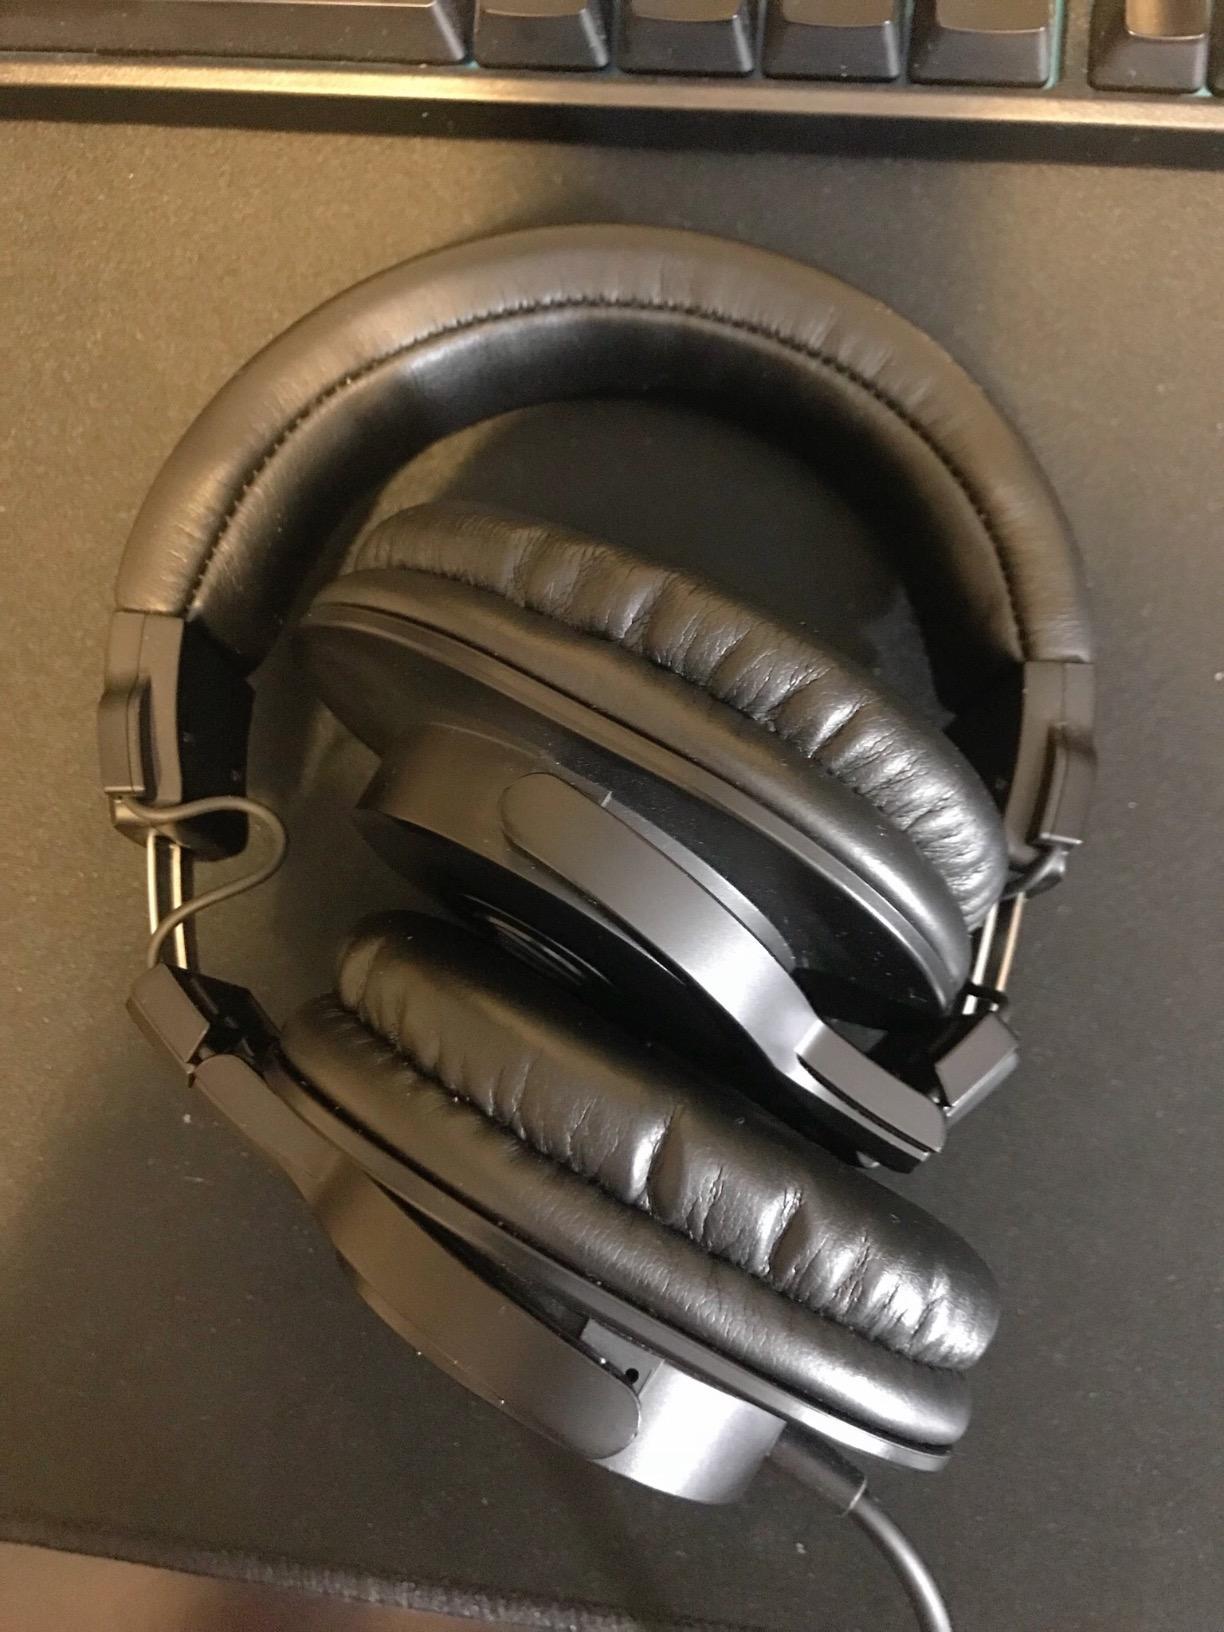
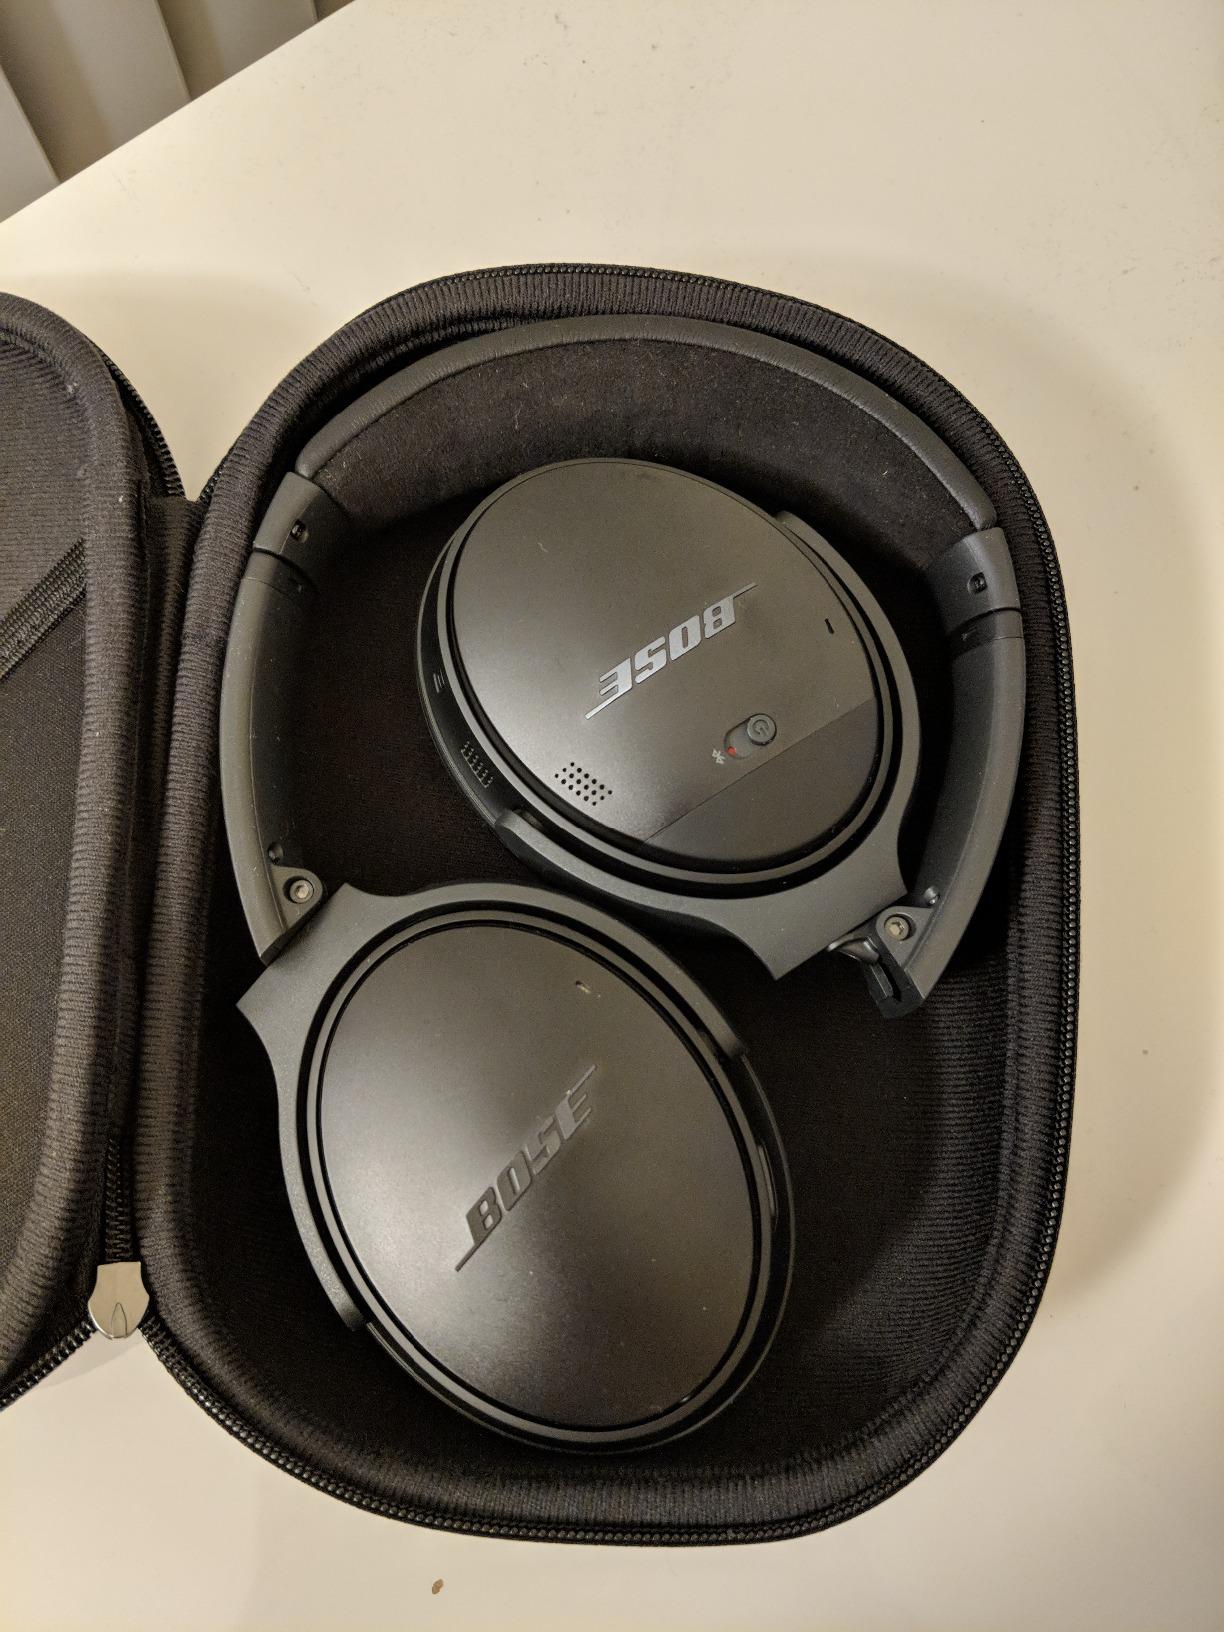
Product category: headphones
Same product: no